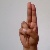
The image shows a hand gesture representing the letter 'U' in Indian Sign Language.